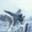
Label: airplane